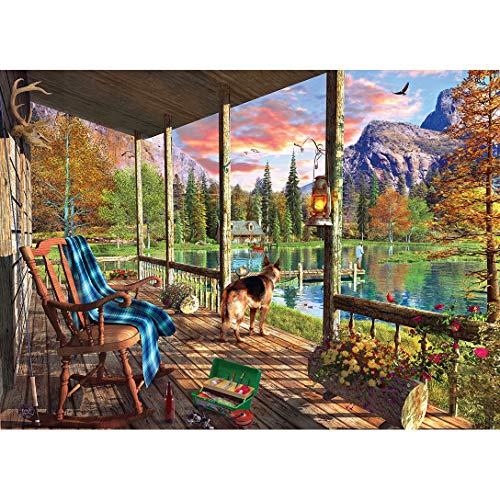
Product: MasterPieces Time Away Sunset Ritual - Lake & Mountains 1000 Piece Jigsaw Puzzle by Dominic Davidson
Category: Toys & Games | Puzzles | Jigsaw Puzzles
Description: Read about artist Dominic Davidson and collect all his puzzles.
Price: $15.00
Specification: ProductDimensions:2x8x8inches|ItemWeight:15.8ounces|ShippingWeight:1.15pounds(Viewshippingratesandpolicies)|DomesticShipping:ItemcanbeshippedwithinU.S.|InternationalShipping:ThisitemcanbeshippedtoselectcountriesoutsideoftheU.S.LearnMore|ASIN:B06XCQLBYK|Itemmodelnumber:71749|Manufacturerrecommendedage:13yearsandup